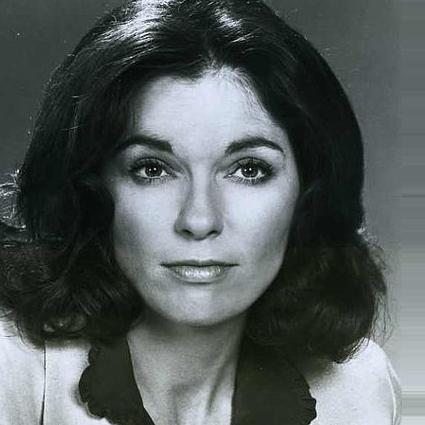
Age: 33